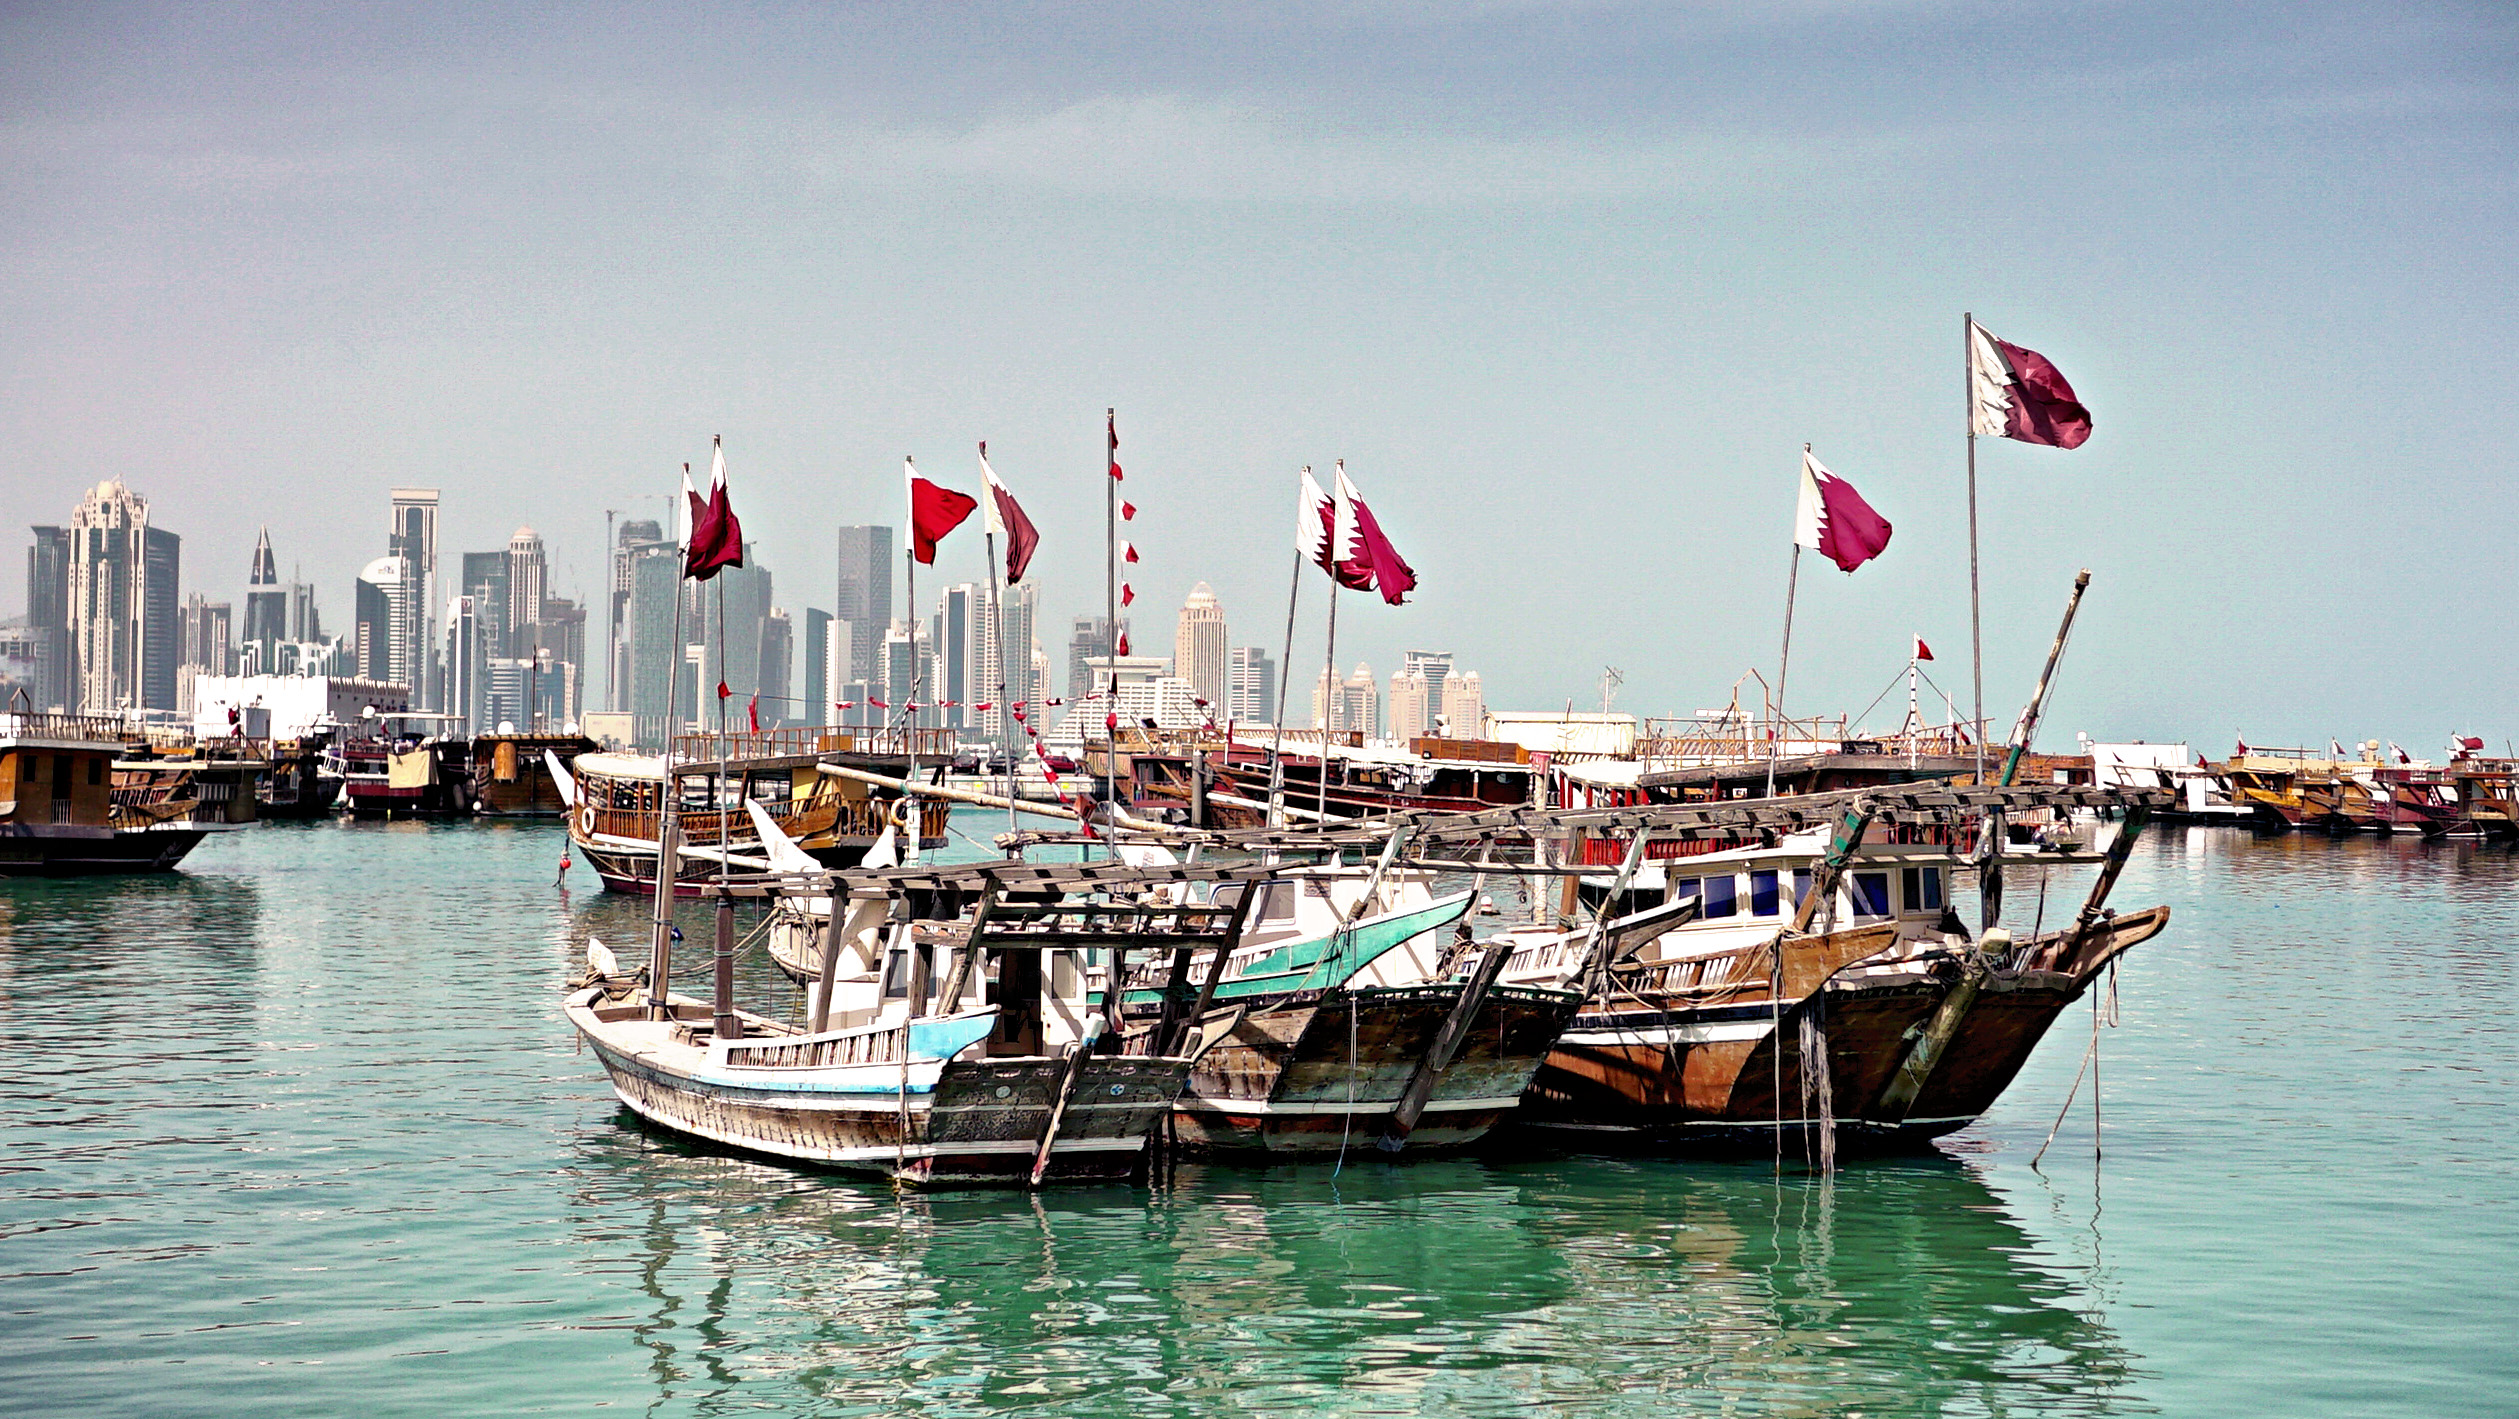
water transportation, boat, vehicle, watercraft, mode of transport, harbor, ship, marina, sailboat, dhow, tourism, port